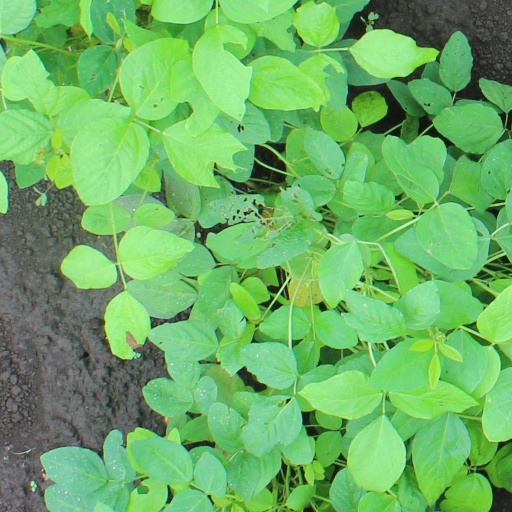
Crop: soybean